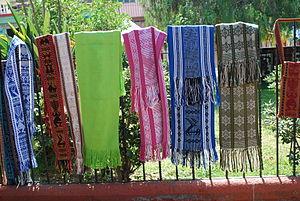
Les textiles mexicains sont le fruit d'une longue histoire, remontant au moins à -1400. Avant la période hispanique, les fibres végétales utilisées provenaient principalement du yucca, du palmier ou de plantes succulentes, ainsi que du coton dans les plaines du sud au climat plus chaud. Après la chute de l'Empire aztèque, les espagnols amènent avec eux de nouvelles matières premières, comme la soie et la laine, ainsi que des techniques européennes comme l'utilisation du métier à tisser. Les styles vestimentaires changent aussi significativement. Les tissus sont produits dans des ateliers ou de façon domestique jusqu'à l'époque de Porfirio Díaz, qui correspond à la mécanisation du tissage, apportée par les français. De nos jours, les textiles pour l'habillement ou d'autres applications sont fabriqués industriellement ou par des artisans. Les produits encore fabriqués à la main comptent notamment des vêtements pré-hispaniques comme des huipils ou des sarapes, souvent brodés. Les habits, les tapis et d'autres pièces sont faits à partir de fibres et de teintures naturelles.